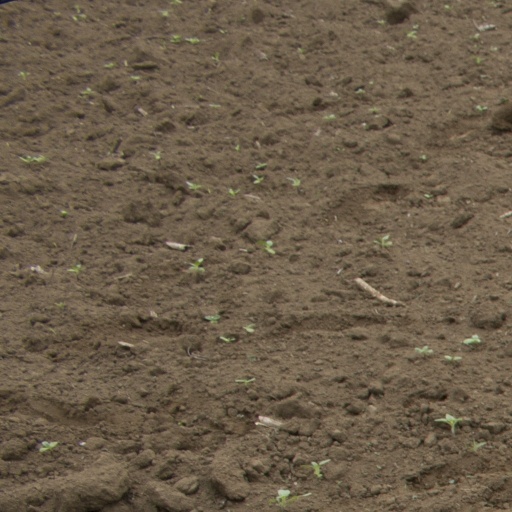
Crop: Jerusalem artichoke